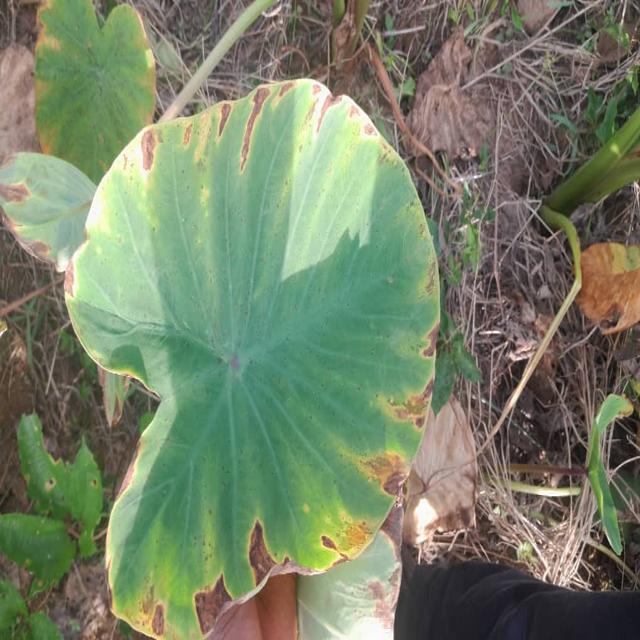
Label: Mid_Blight